Aro gTér

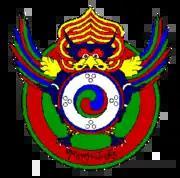

The Aro gTér is a lineage within the Nyingma school of Tibetan Buddhism. The pure vision terma on which it is based teaches all Buddhist topics from the point of view of Dzogchen. The Aro gTer terma was received by Western-born Buddhist, Ngakpa Chögyam. The lineage is a ngagpa or non-monastic lineage and emphasizes householder practice and non-celibate ordination. All of its contemporary teachers are ethnically non-Tibetan.